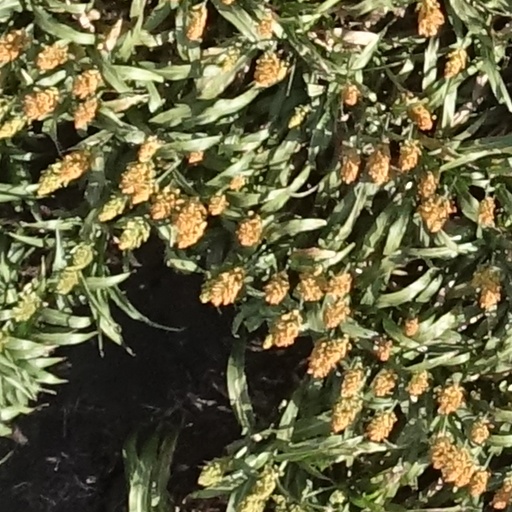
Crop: sorghum